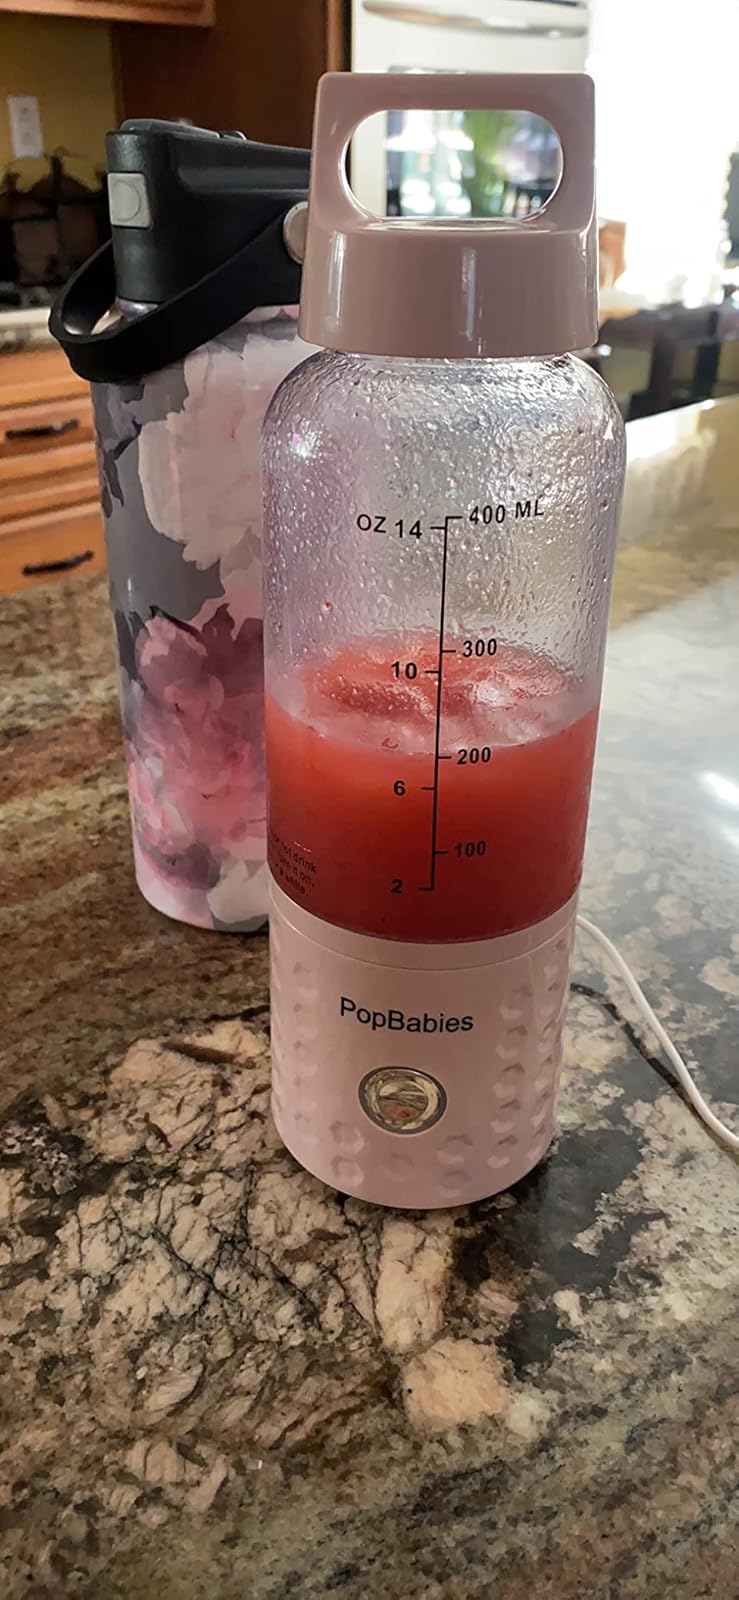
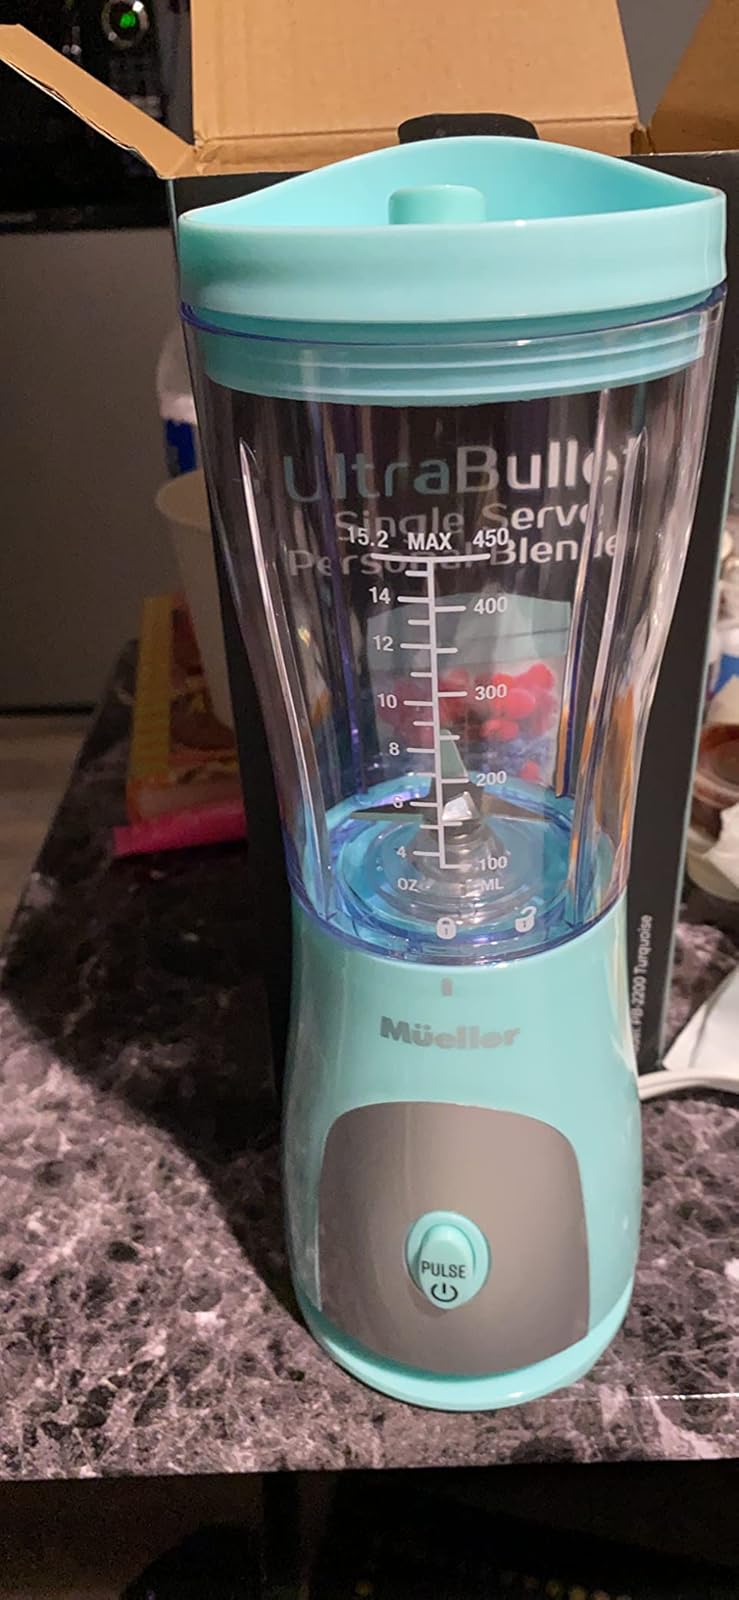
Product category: items_blender
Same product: no